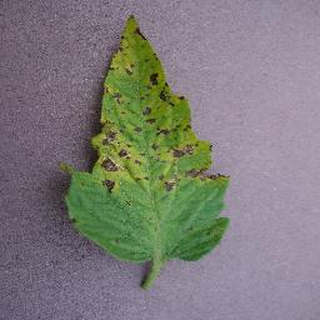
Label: tomato_septoria_leaf_spot